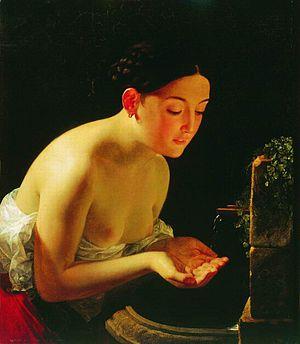
Le Dernier Jour de Pompéi est une peinture monumentale actuellement conservée au Musée Russe de Saint-Pétersbourg, œuvre la plus connue du peintre russe Karl Brioullov. Elle valut à son auteur une notoriété internationale et l'admiration d'Alexandre Pouchkine qui lui dédia un poème.
Matin italien est un tableau du peintre russe d'origine française Karl Brioullov. Il travailla à Rome jusqu'en 1835, comme peintre de genre, portraitiste et peintre historique.